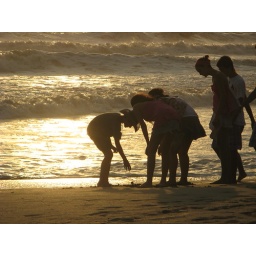
Joey found hatched turtle eggs here and a bunch of girls followed him around trying to get a look.